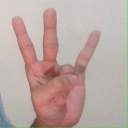
अक्षर: क्ष